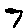
Label: 7